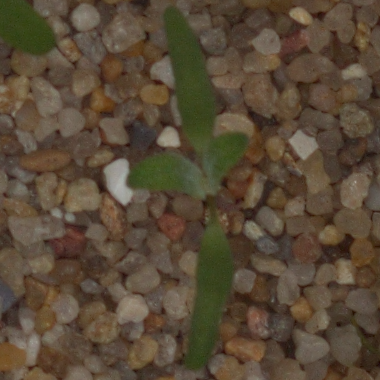
Label: fat_hen